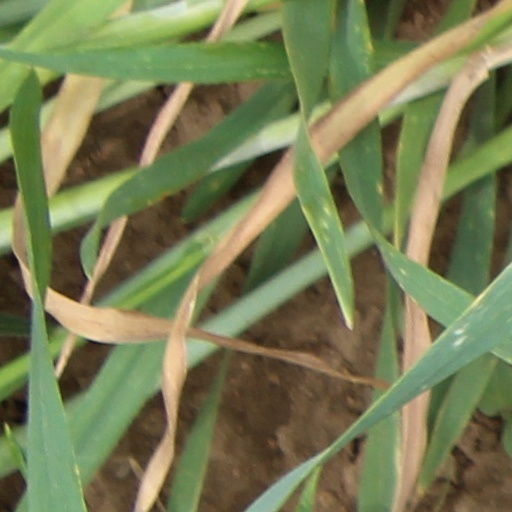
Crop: wheat